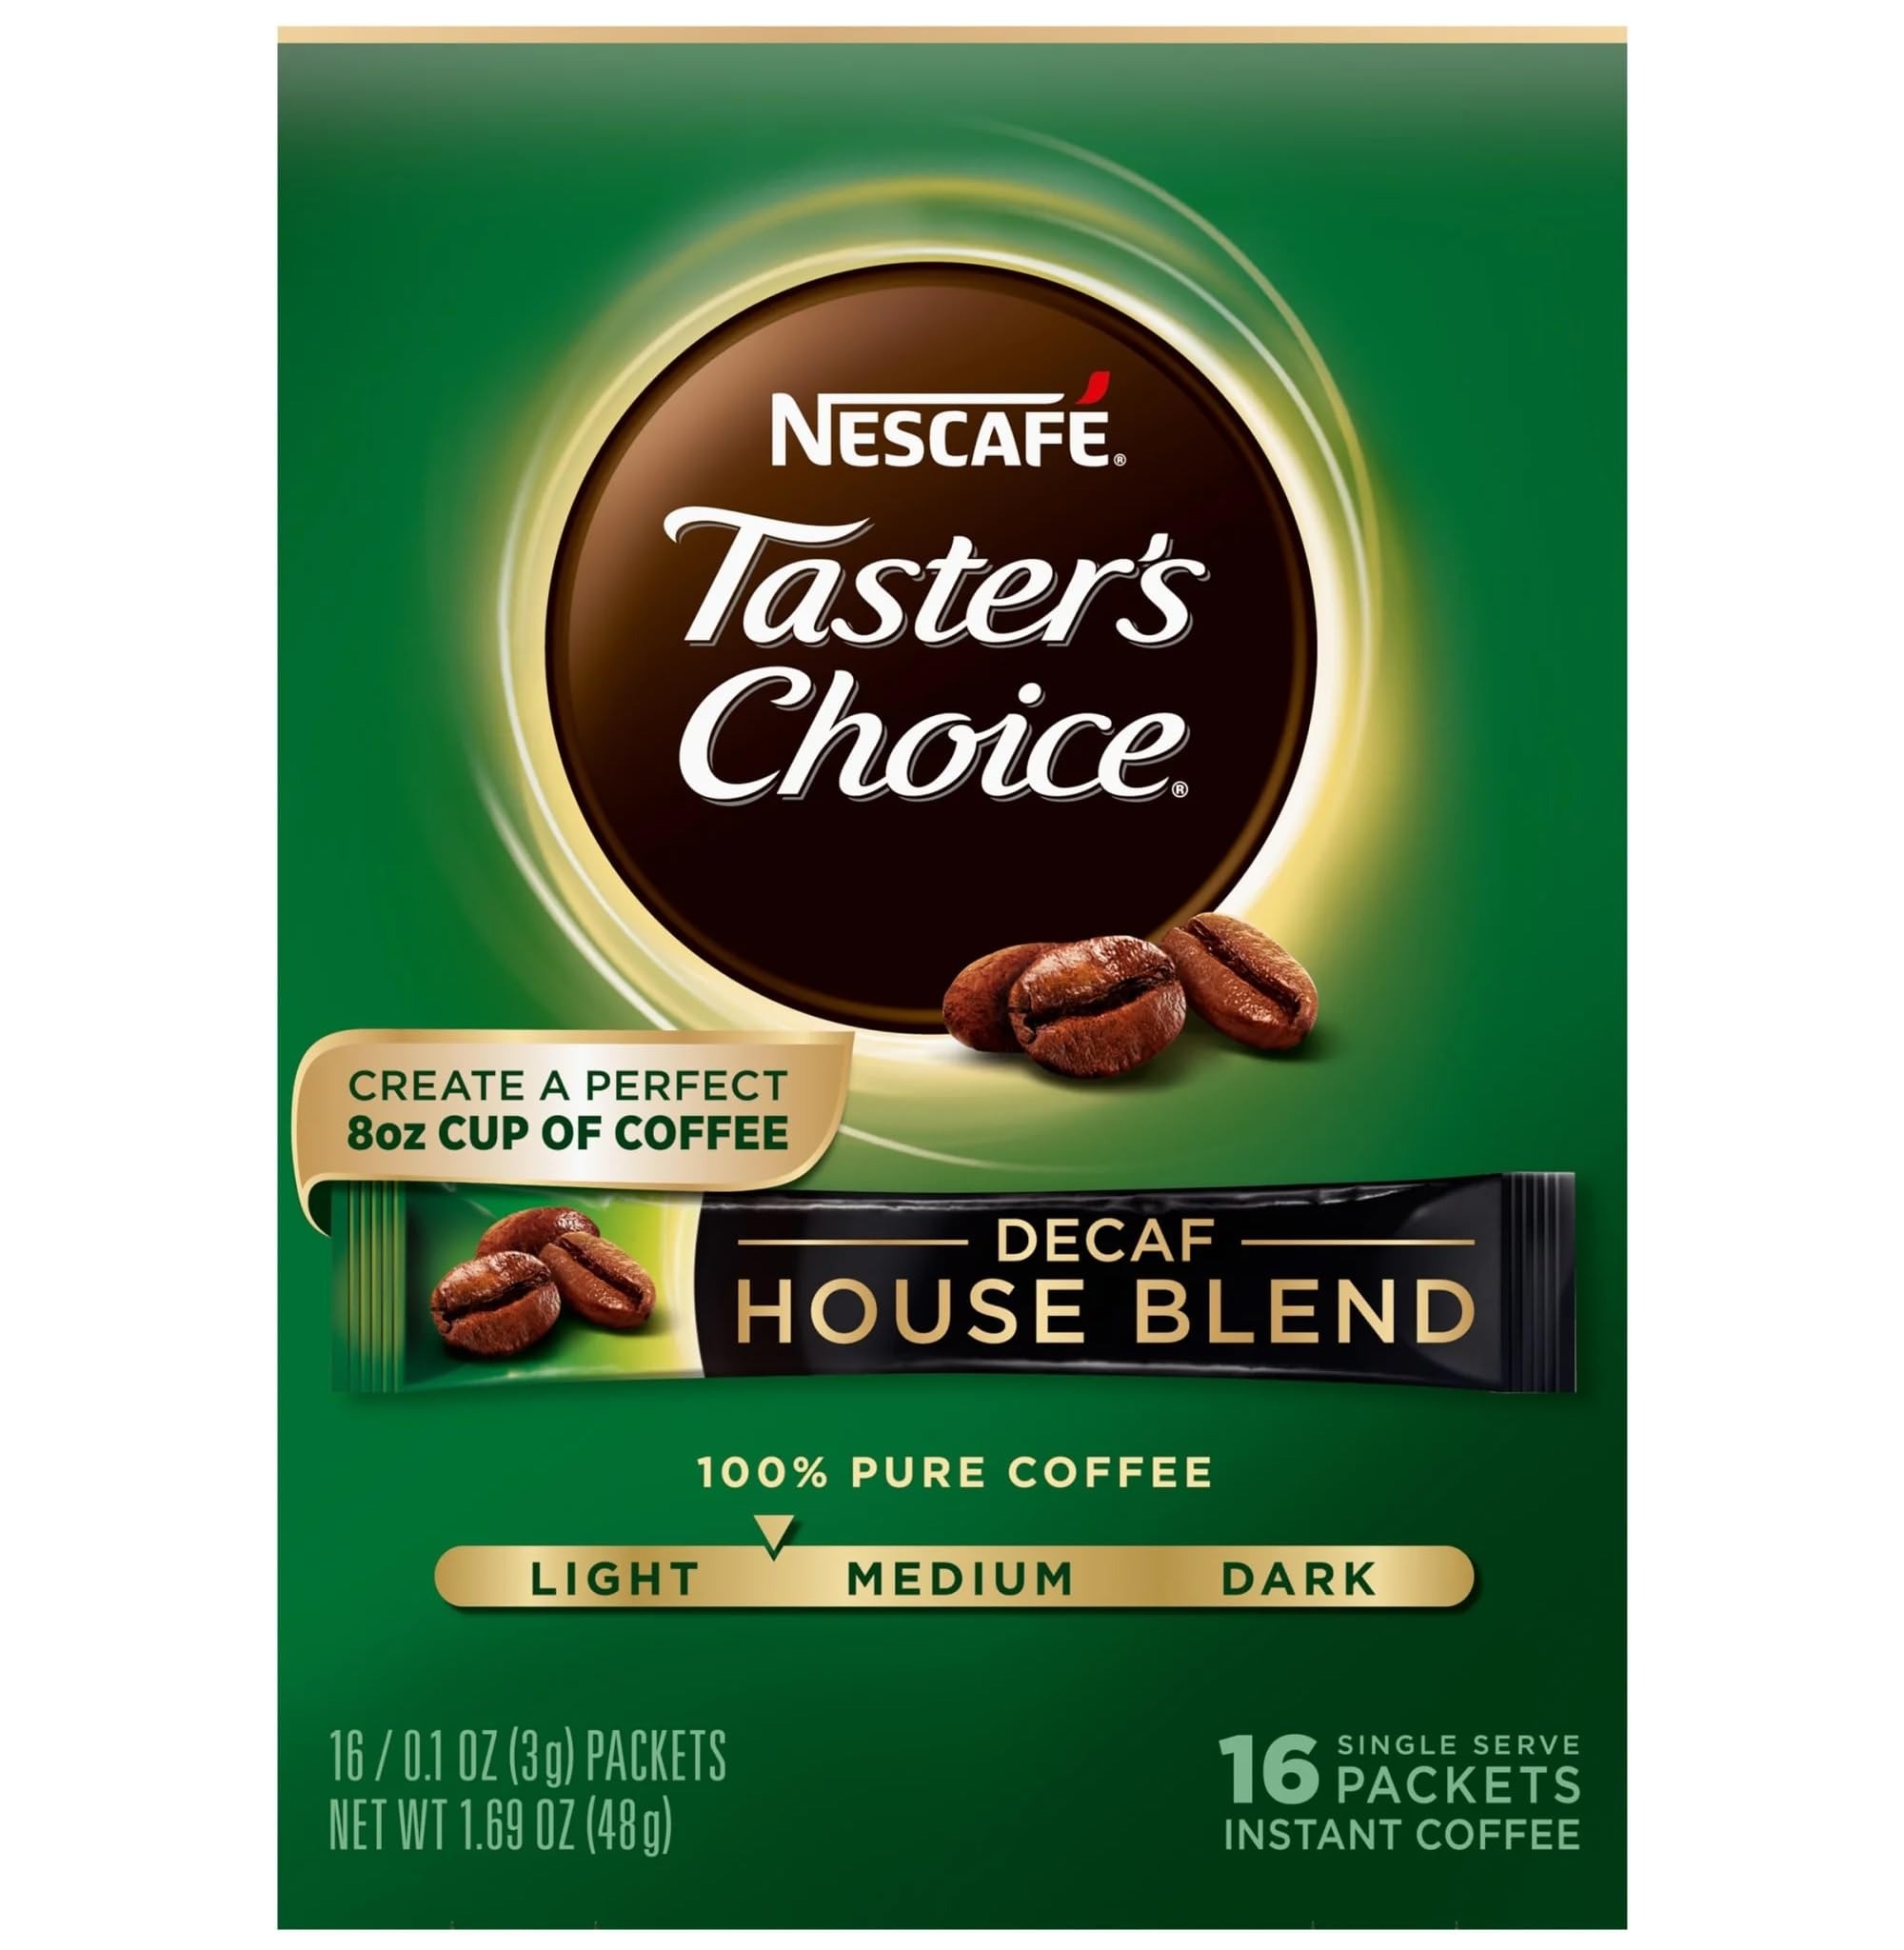
Item Name: Nescafe Taster's Choice Decaf Instant Coffee, House Blend, 16 Count
Bullet Point 1: Made for an 8 oz. Cup, each of the 16 convenient individual sticks locks in the rich aroma and flavor for a fresh cup every time
Bullet Point 2: 100% pure premium coffee made with responsibly sourced beans; 99.7% Caffeine free
Bullet Point 3: Well-Crafted coffee made simple: simply pour packet, add 8 fl oz. Of hot water, stir, and enjoy
Bullet Point 4: Enjoy this instant coffee at home or on the go
Value: 1.69
Unit: Ounce

Price: 8.765